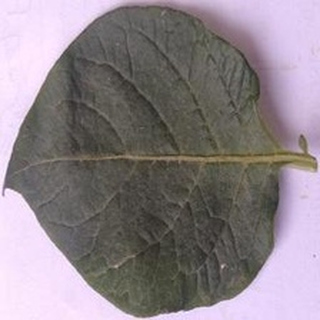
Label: healthy_potato